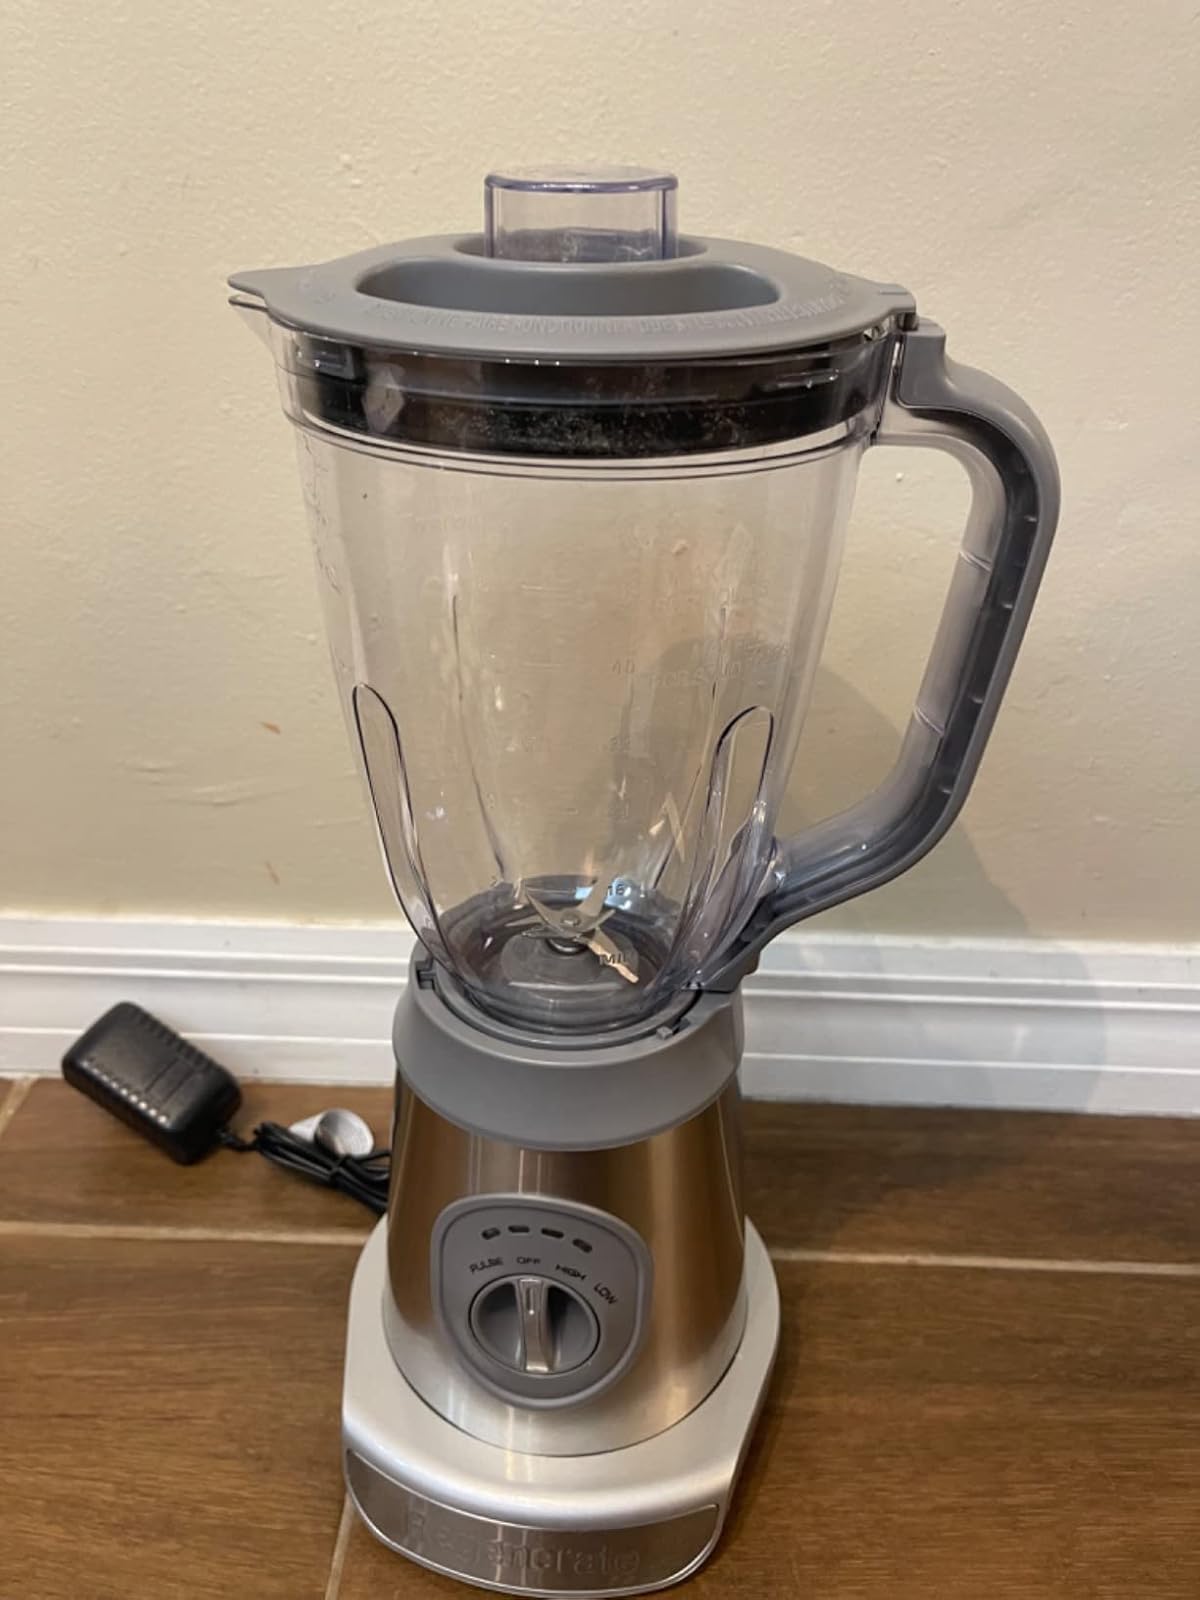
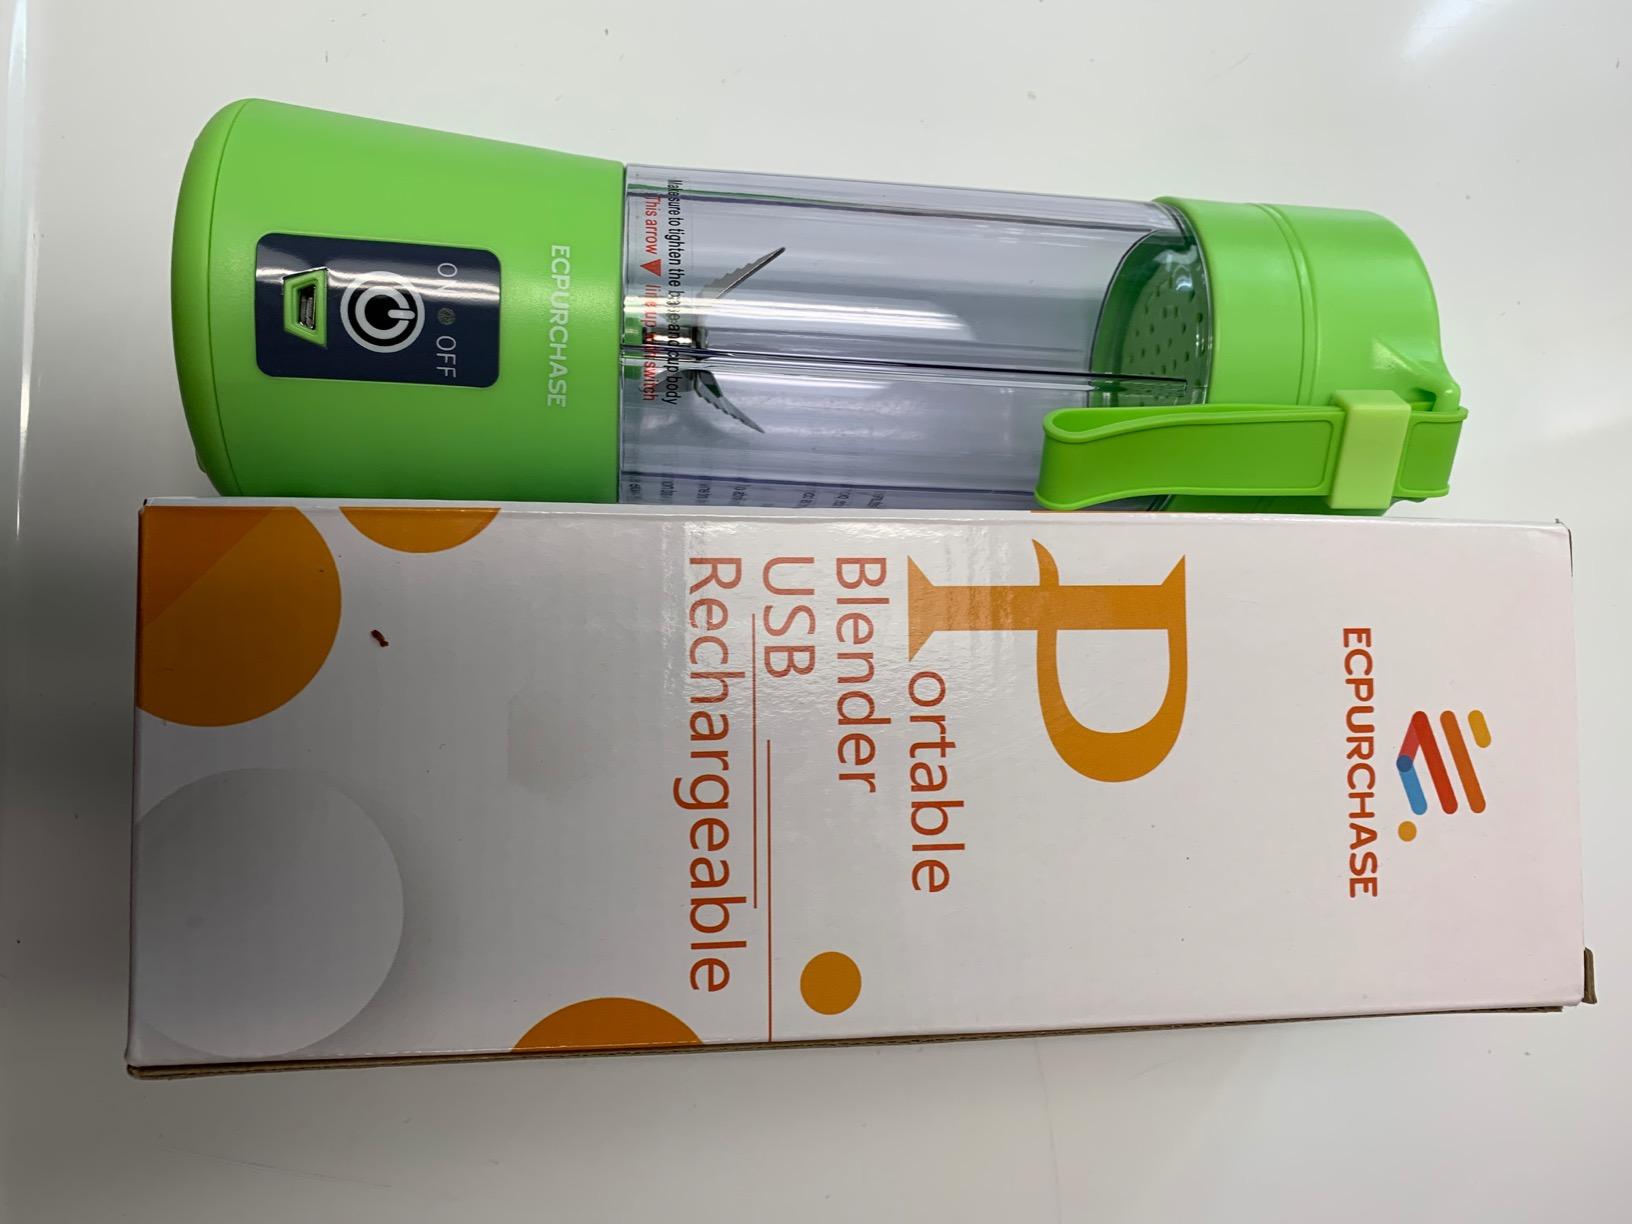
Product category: items_blender
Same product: no